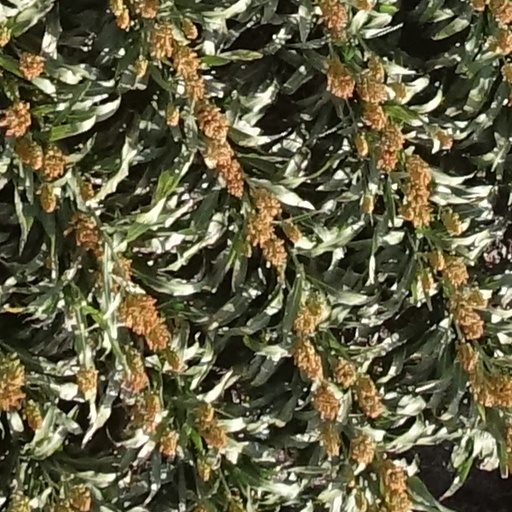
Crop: sorghum